Sabaton (band)

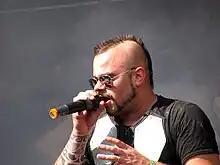
Joakim Brodén, the vocalist of Sabaton

Sabaton was formed in December 1999. After the first songs were recorded in Peter Tägtgren's studio, The Abyss, Sabaton was contacted by a couple of record labels. The band signed with the Italian label Underground Symphony, which then released, internationally, the promo CD "Fist for Fight". The disc, distilled from two demo tapes recorded between 1999 and 2000, was intended to promote forthcoming Sabaton releases. In 2002, a new album, "Metalizer", was recorded and was supposed to be distributed by Underground Symphony as the band's debut album. After two years of waiting, during which the band held various performances across Sweden, the album was abandoned.